NFL on American television

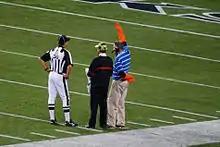
The network television coordinator with orange sleeves will lower his arm when the commercial is over.

During each half of a network-televised game, there are nine prescribed commercial breaks following the official kickoff. Two are firmly scheduled, and seven others are worked in during breaks in the play.